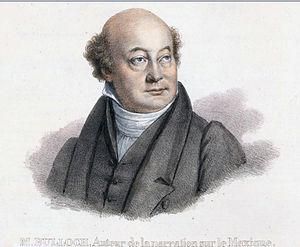
William Bullock est un antiquaire, un naturaliste et un explorateur britannique, né vers 1773 et mort le 7 mars 1849.
Jean Henry Marlet, né à Autun le 18 novembre 1771 et mort en 1847, est un peintre et graveur français.